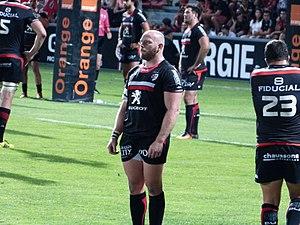
Photo de Leonardo Ghiraldini lors du match du Stade Toulousain contre l'Union Bordeaux-Bègles du samedi 27 août 2016
Leonardo Lorenzo Ghiraldini, né le 26 décembre 1984 à Padoue, est un joueur italien de rugby à XV. Il joue en équipe d'Italie et évolue au poste de talonneur au sein de l'effectif du Stade toulousain de 2016 à 2019.